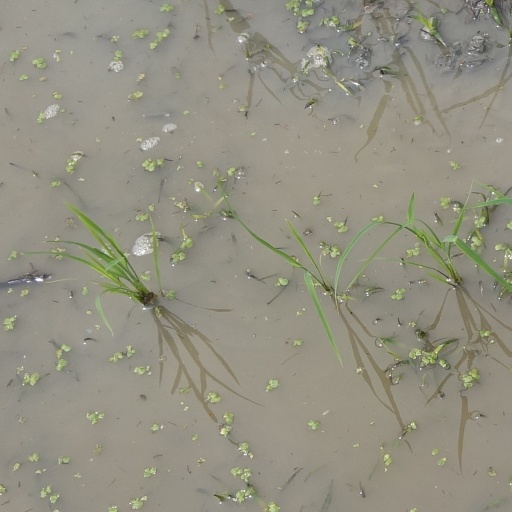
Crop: rice